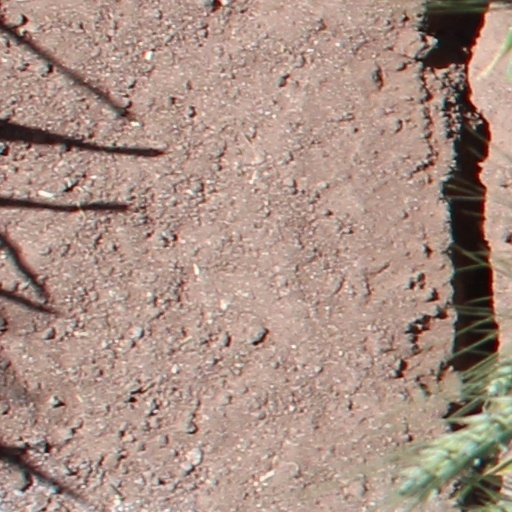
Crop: wheat